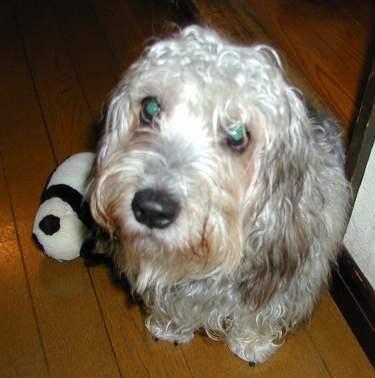
Dandie_Dinmont